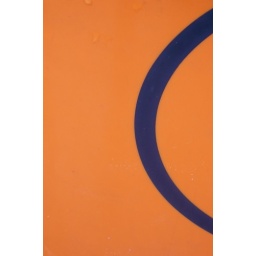
blue river flows in the orange. country